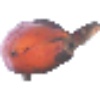
Label: Banana Red 1